Royal Star and Garter Home, Richmond

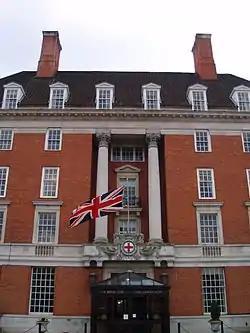
The Royal Star and Garter Home

The Royal Star and Garter Home on Richmond Hill, in Richmond, London, was built between 1921 and 1924 to a design by Sir Edwin Cooper, based on a plan produced by Sir Giles Gilbert Scott in 1915, to provide accommodation and nursing facilities for 180 seriously injured servicemen.